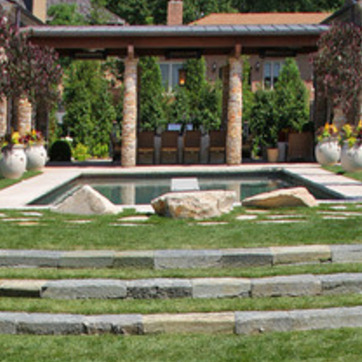
Material: water